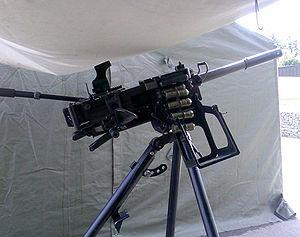
Le GMG est un lance-grenades automatique développé par Heckler & Koch pour l'armée allemande. Il est aussi souvent appelé GMW ou GraMaWa.